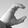
ASL letter: C